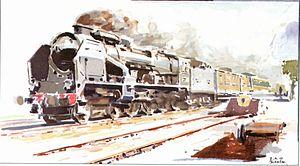
Les Twelve wheel ou Mastodon de la série 240 P numéros 1 à 25 sont des locomotives à vapeur unifiées de la SNCF mises en service entre mai 1940 et octobre 1941.